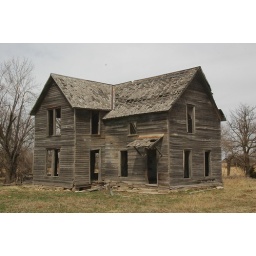
Discovered this old house on a dirt road in Rice County.